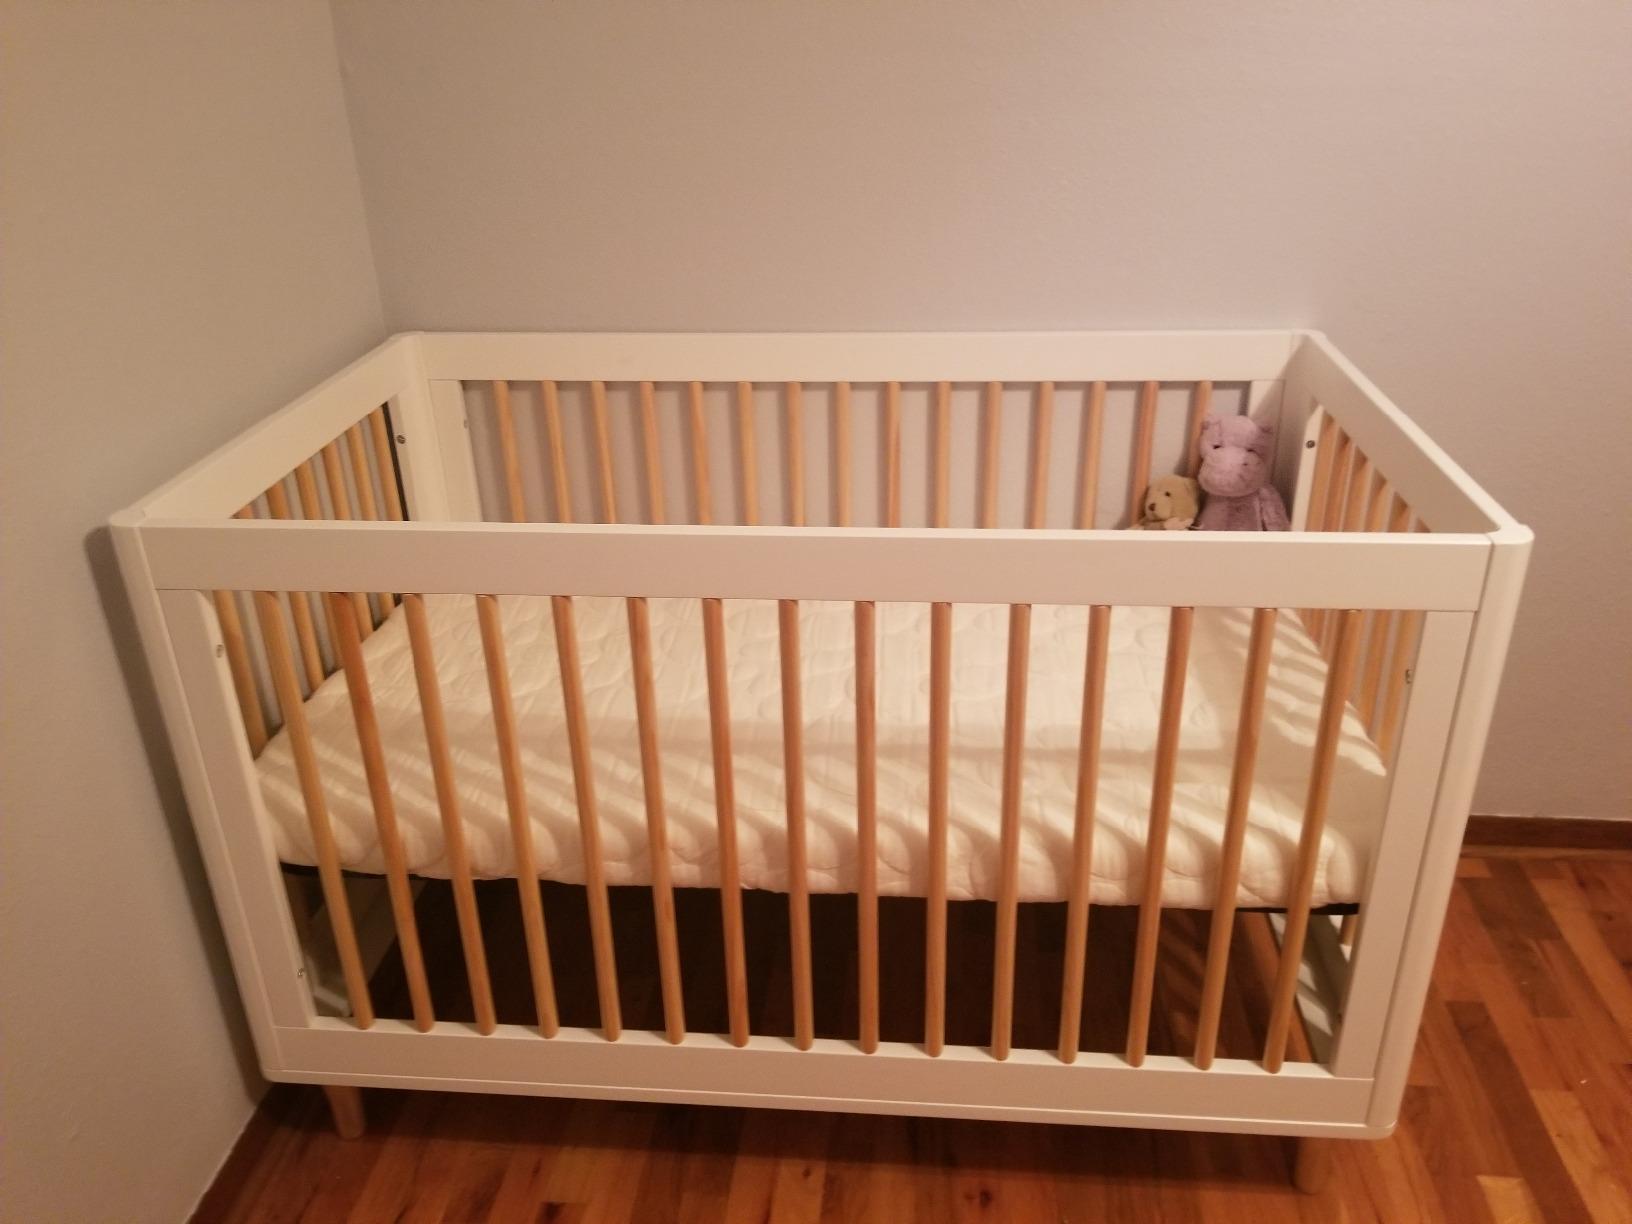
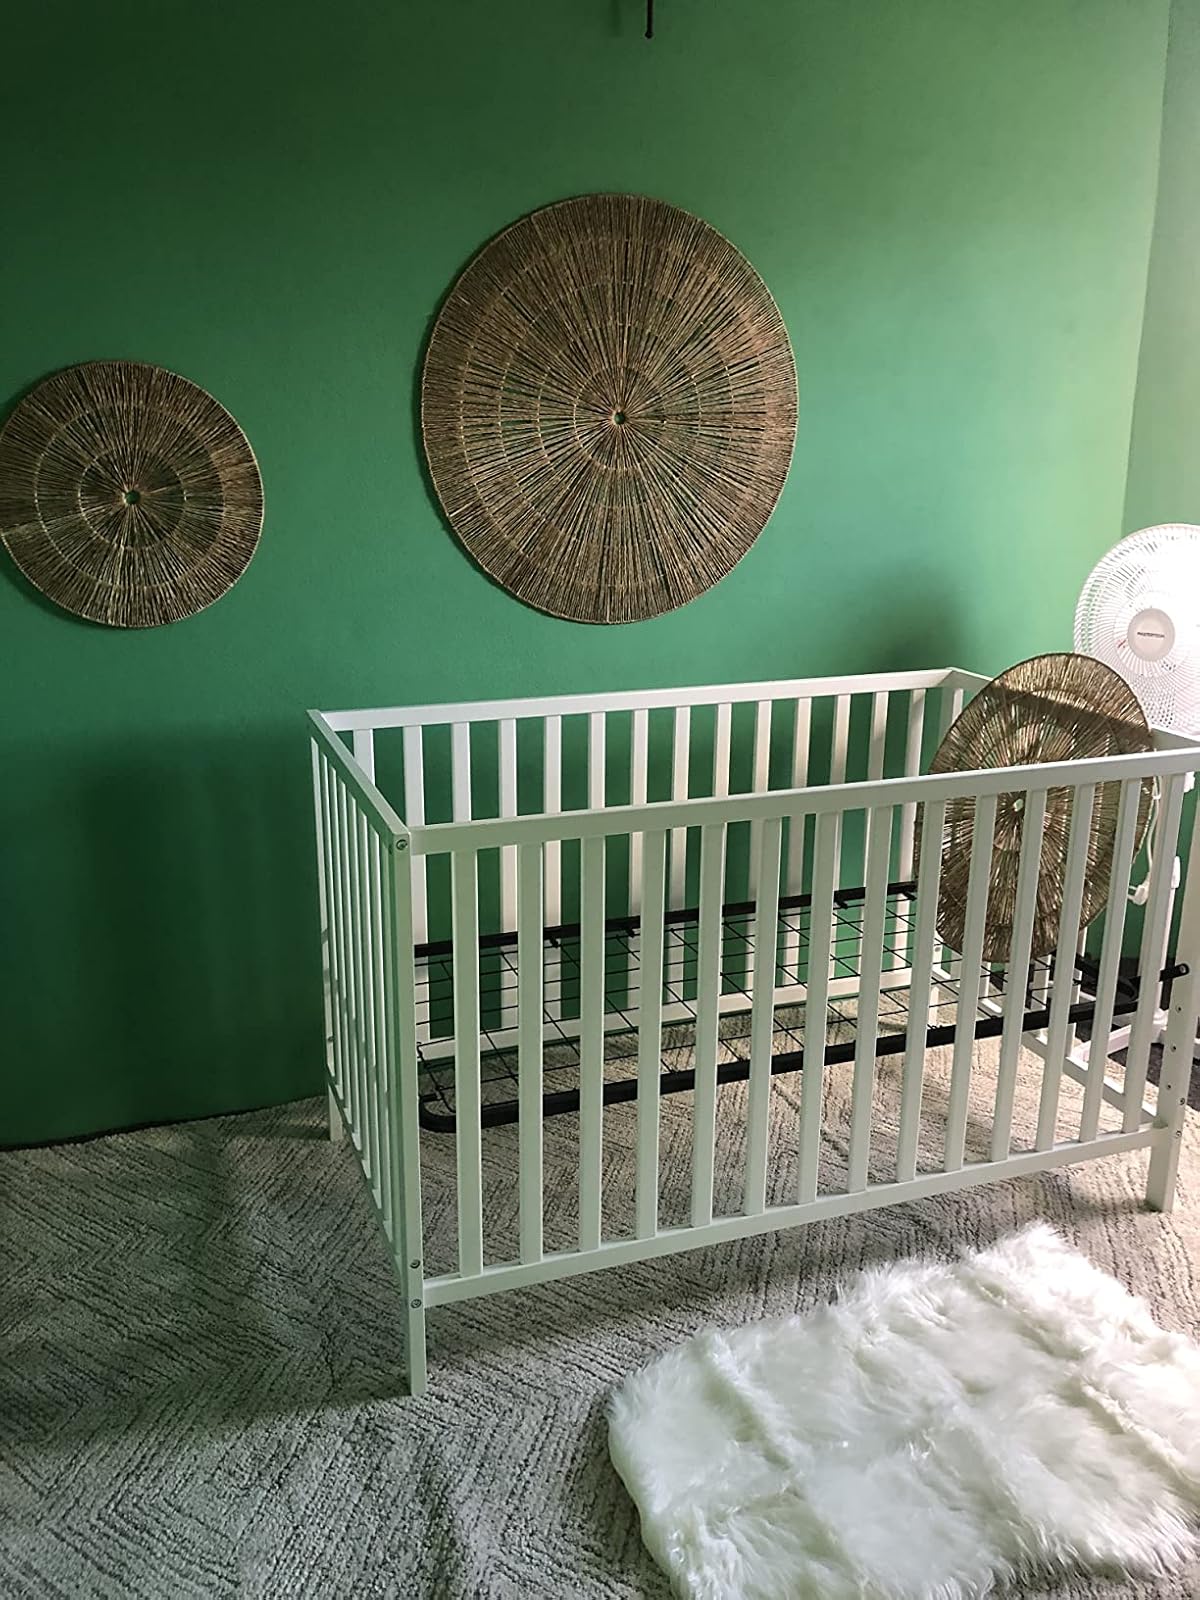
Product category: products_crib
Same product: no